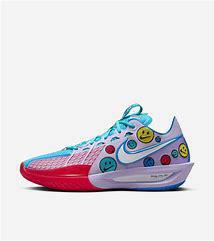
Brand: Nike
Model: G T Cut 3